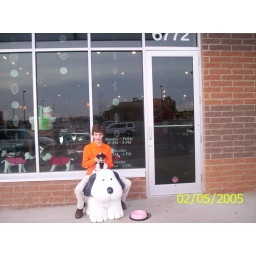
Alex sitting on the dog outside my cousins store in KC